George Robertson (congressman)

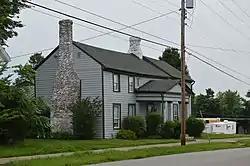
Robertson's house in Lancaster, Kentucky. This home was at different times owned by Robert Letcher, U.S.Congressman and Kentucky Governor, and John Boyle, U.S.Congressman, Judge, Kentucky Court of Appeals, and Judge, U.S. Federal District Court of Kentucky.

Robertson was elected as a Democratic-Republican to the Fifteenth, Sixteenth, and Seventeenth Congresses and served from March 4, 1817, until his resignation in 1821, before the convening of the Seventeenth Congress. He served as chairman of the Committee on Private Land Claims (Fifteenth Congress). He served as member of the Kentucky House of Representatives 1822–1827, serving four years as speaker. He declined the appointment as Governor of Arkansas Territory tendered by President James Monroe and the diplomatic posts of United States Minister to Colombia in 1824 and to Peru in 1828. He served as Secretary of State of Kentucky in 1828. He was appointed associate justice of the Kentucky Court of Appeals in 1829 and served as chief justice from 1829 to 1834, when he resigned. He resumed the practice of law in Lexington, Kentucky, and became professor of law in Transylvania University 1834–1857.